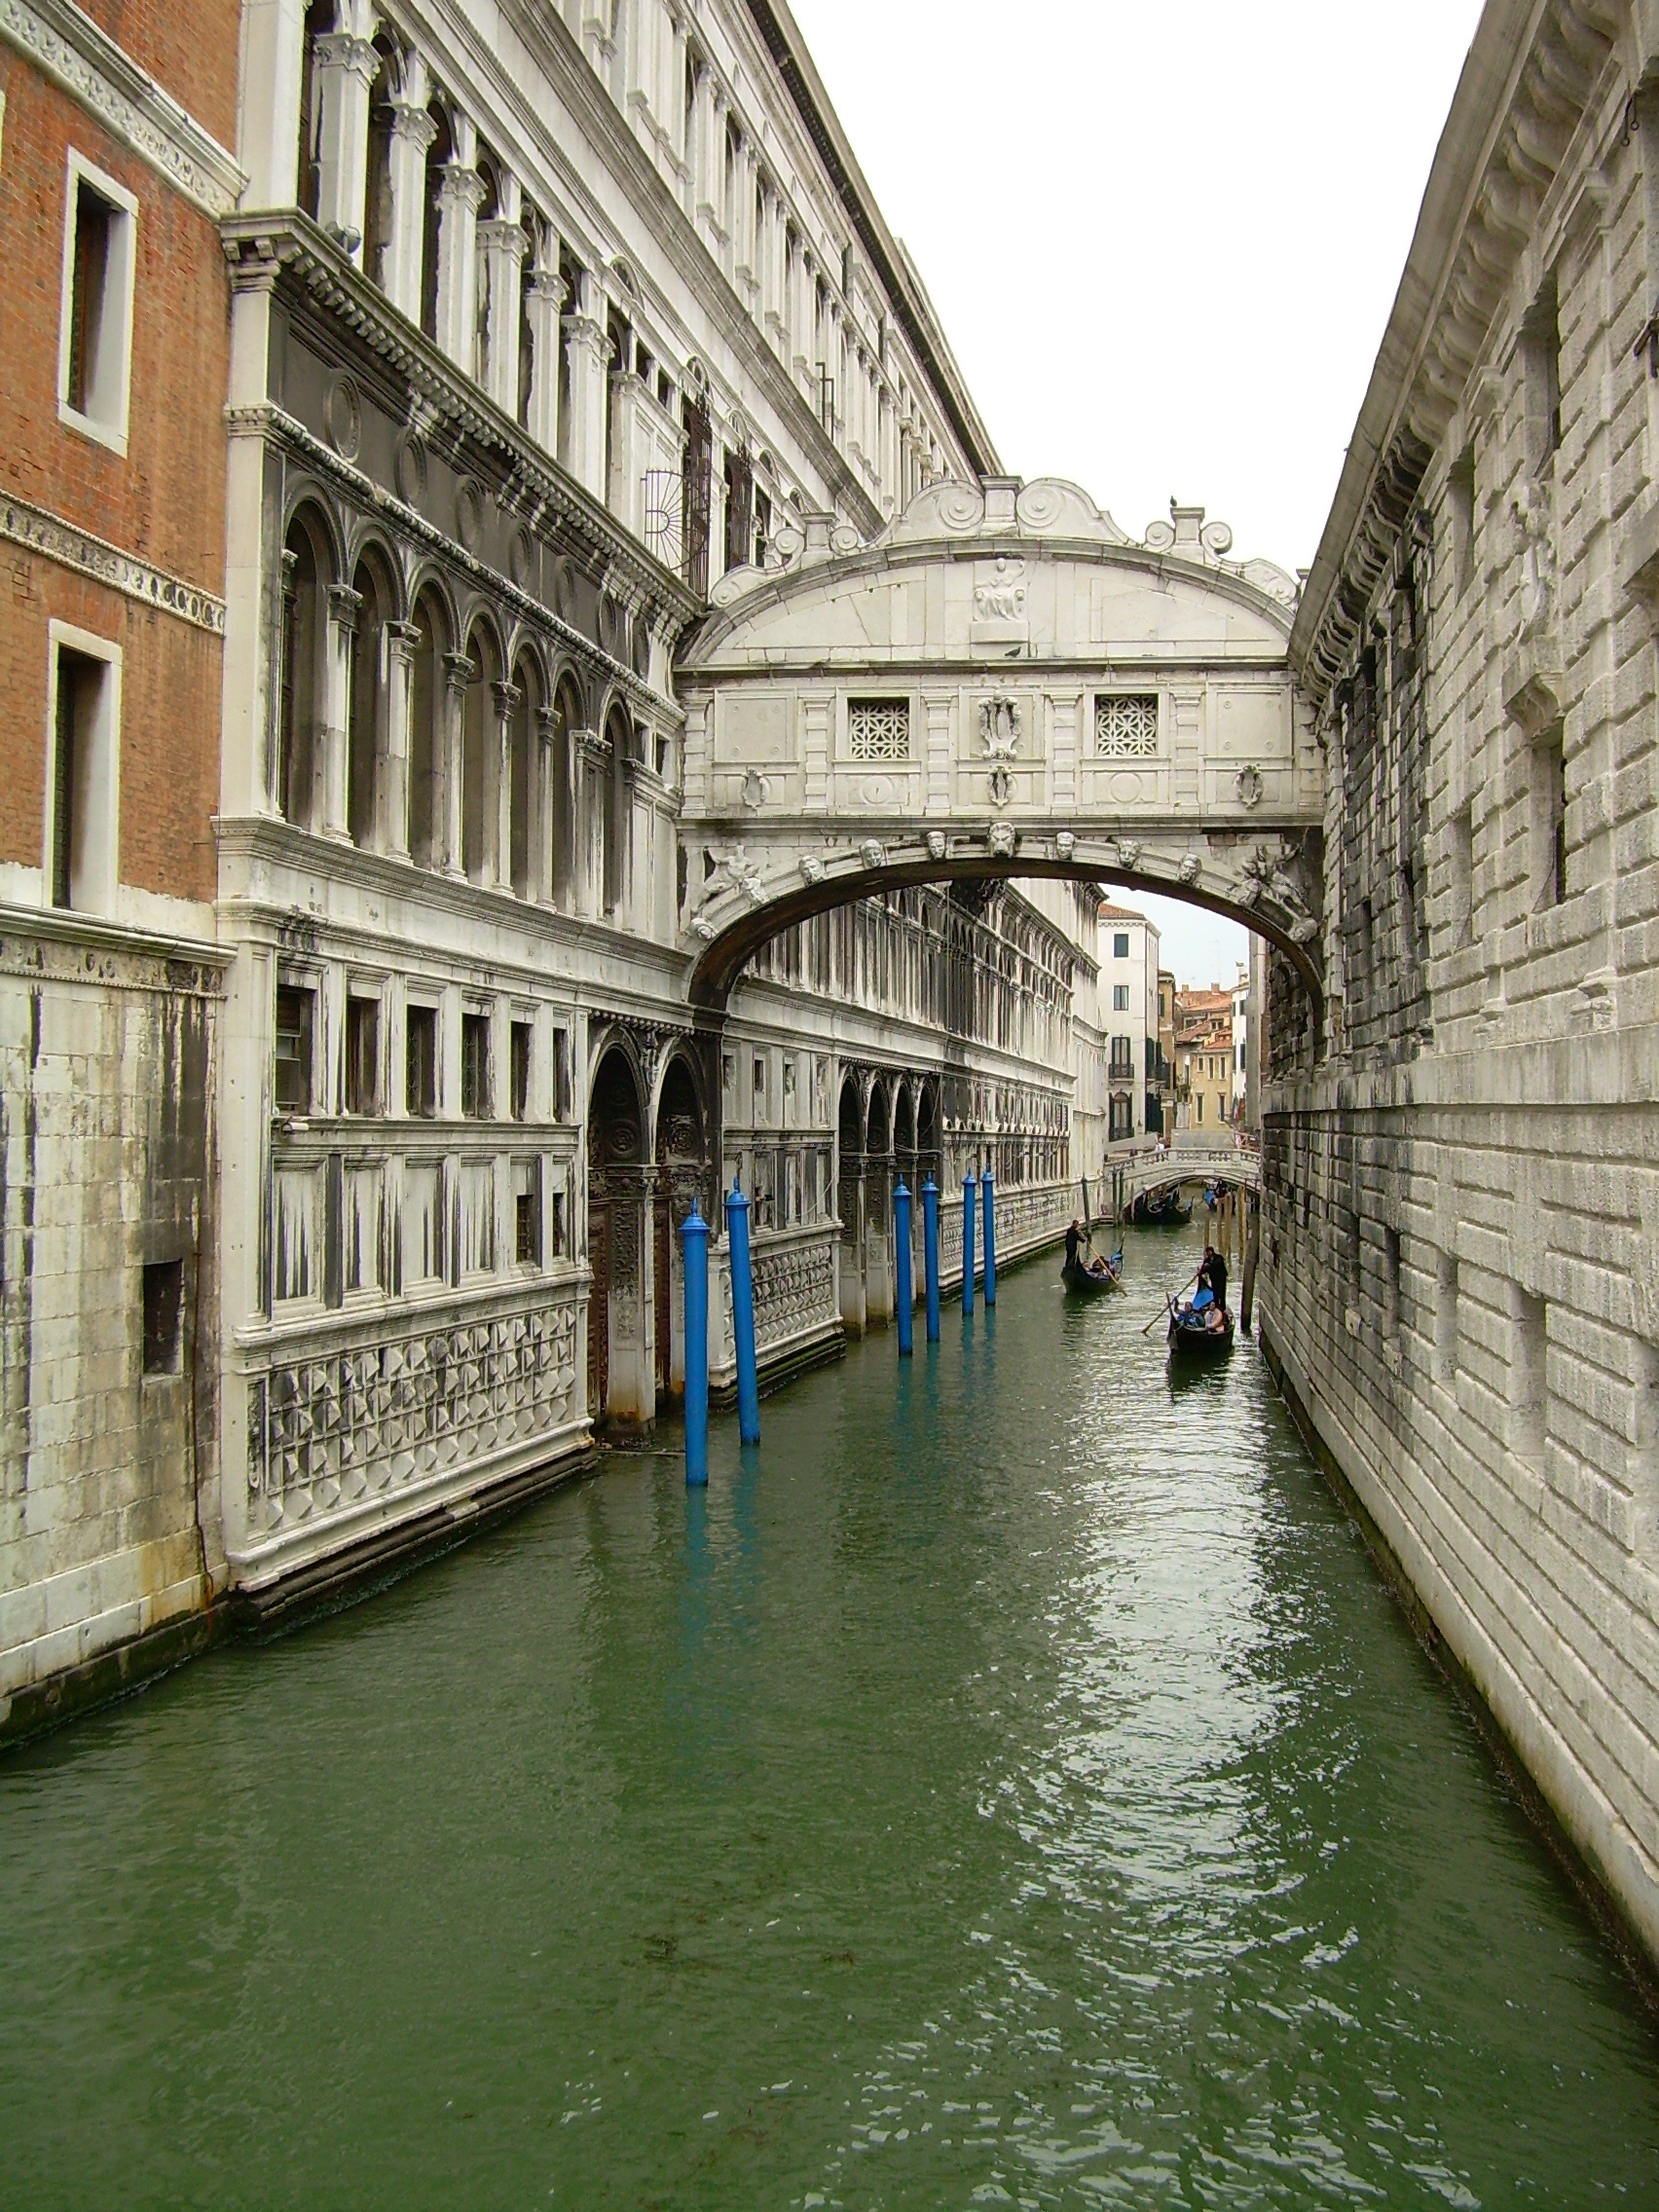
boat, canal, vehicle, venice, waterway, channel, gondola, rialto